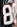
Number: 8